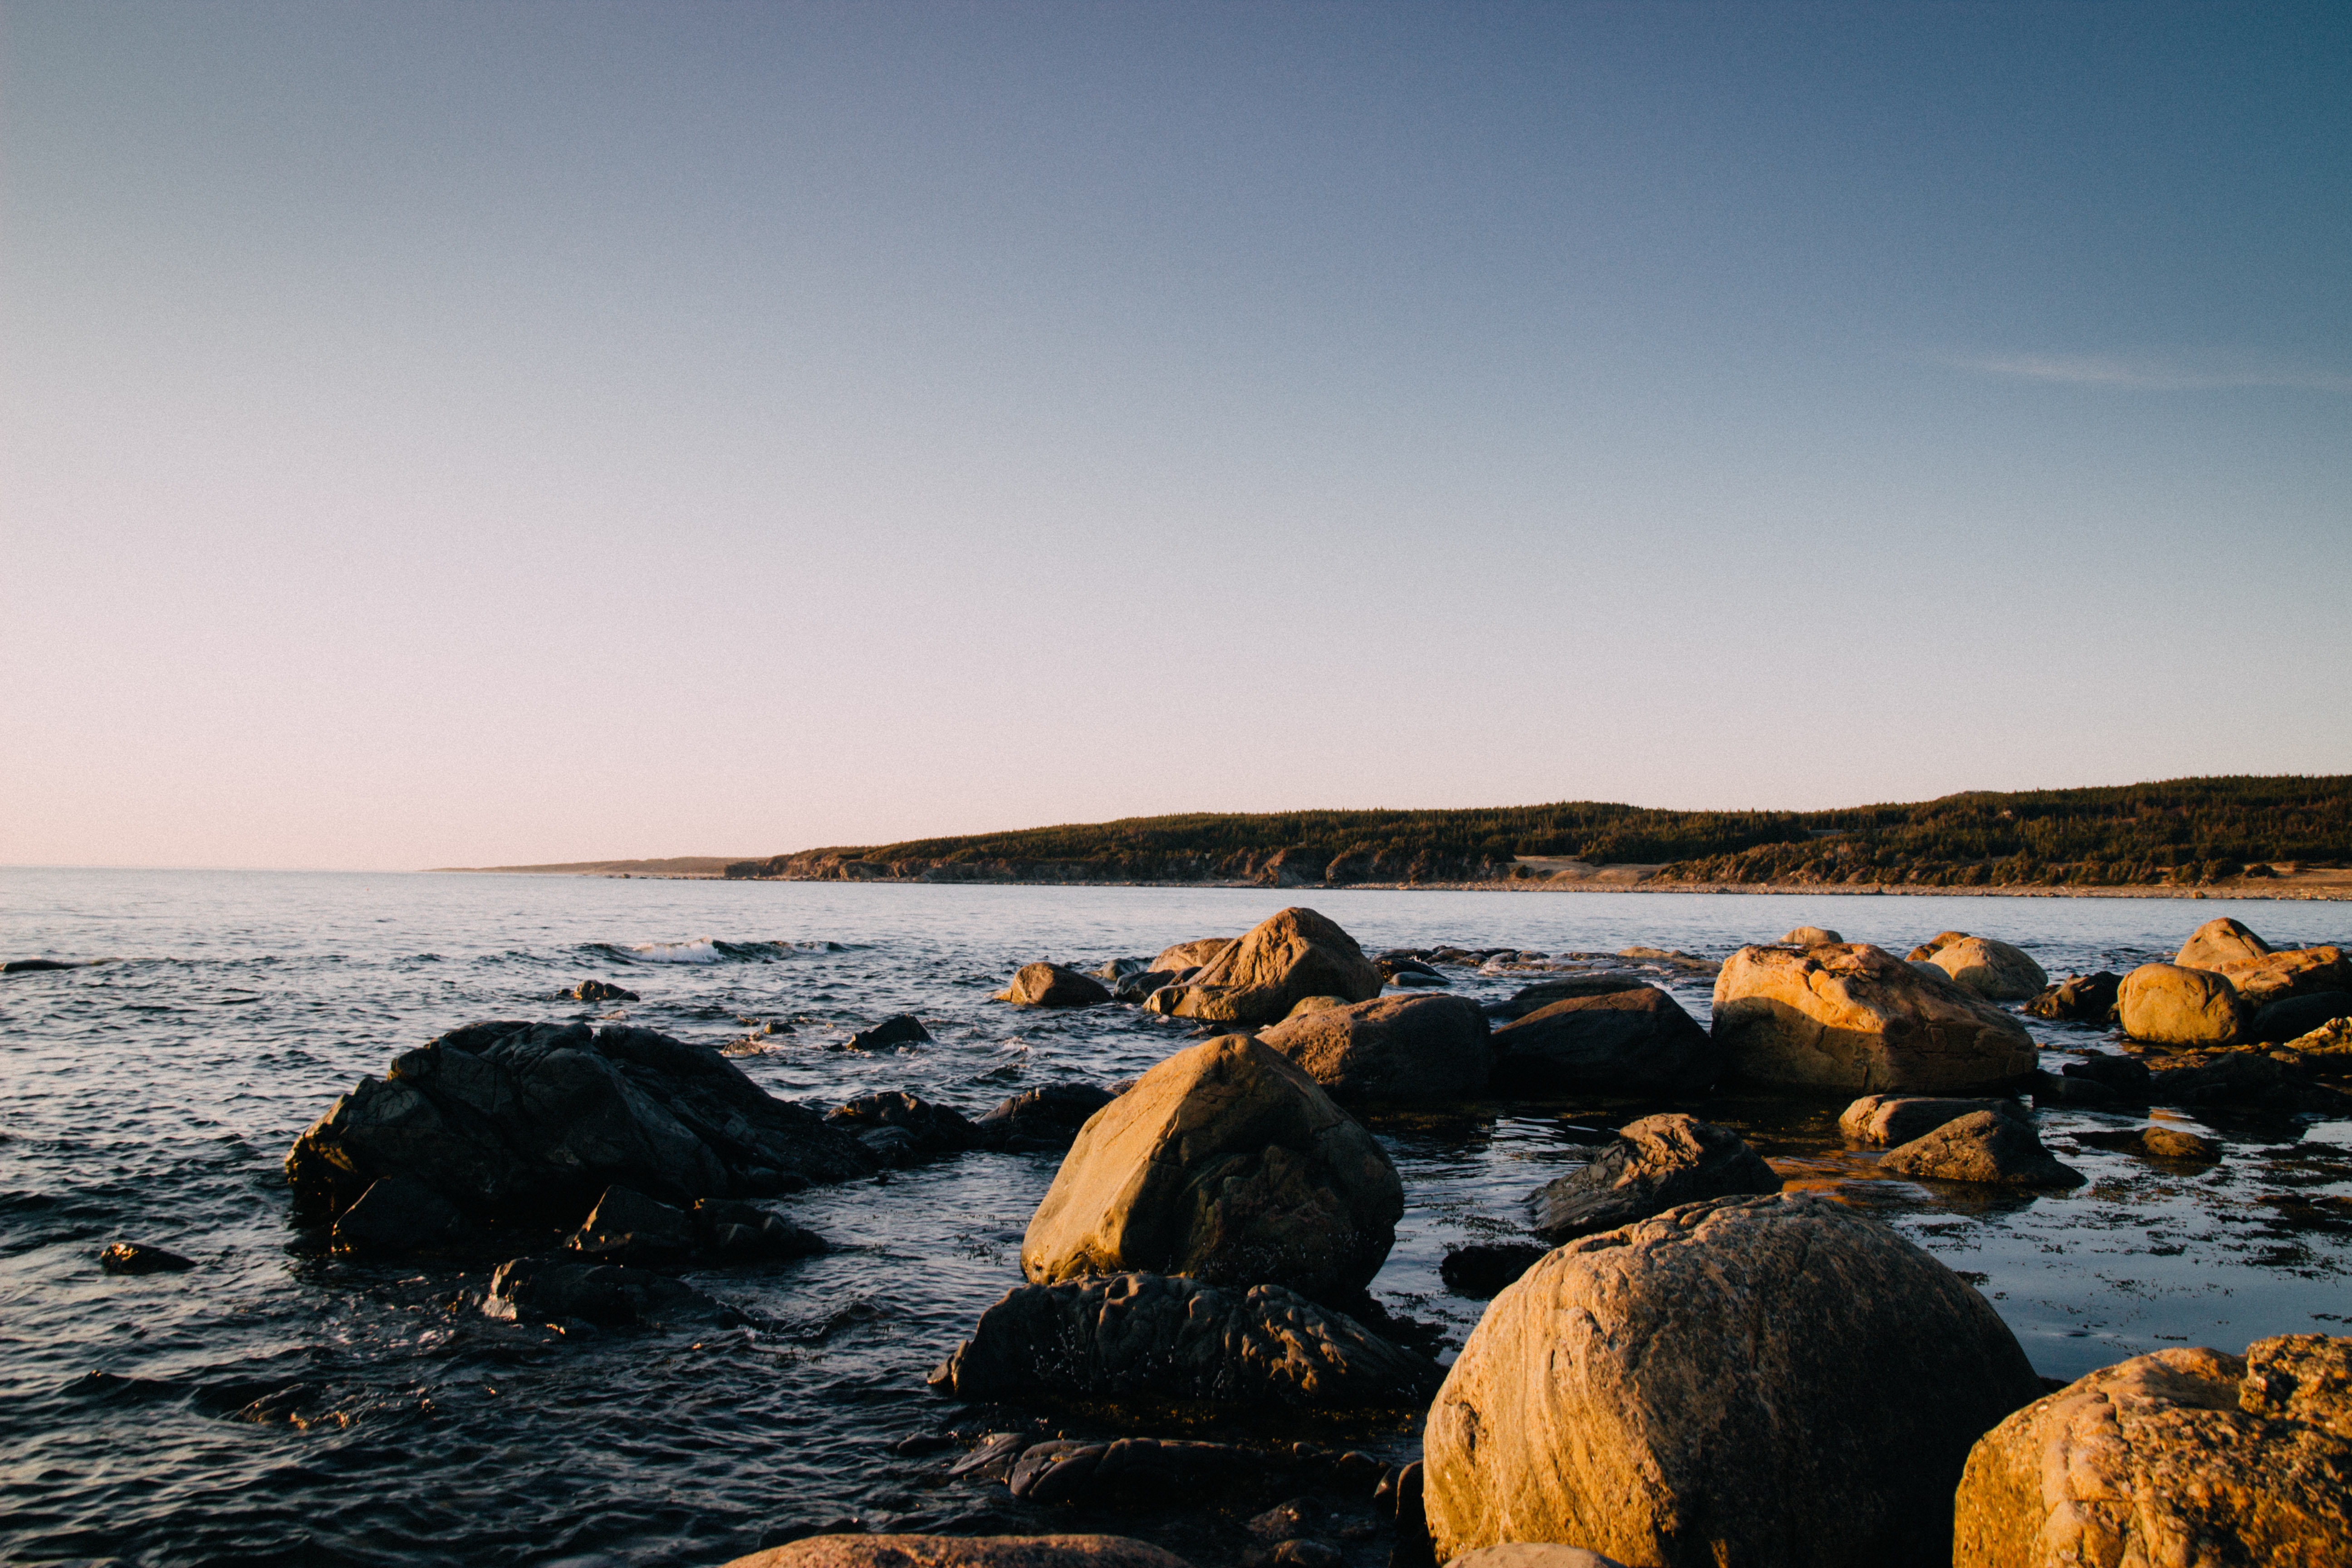
beach, sea, coast, rock, ocean, horizon, sunset, morning, shore, wave, dusk, evening, bay, material, body of water, cape